Zari Tomaz and Zari Tarazi

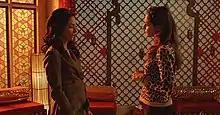
Tala Ashe as Zari Tomaz and Zari Tarazi in season 5 of "Legends of Tomorrow"

Zari Tomaz and Zari Tarazi are fictional characters portrayed by Tala Ashe in The CW's Arrowverse franchise, primarily the television series "Legends of Tomorrow". Loosely inspired by the characters Andrea Thomas and Adrianna Tomaz, both of whom use the moniker Isis, Zari was created by Phil Klemmer and Marc Guggenheim, with the Tomaz incarnation introduced in the series' third season episode "Zari". She is a hacktivist from a dystopian 2042 and joins the time-travelling Legends of Tomorrow, assisting them on their numerous adventures through season four. Due to the events of the season four finale, Tomaz's history is changed in a way that she never lived in a dystopian future; after she is erased from reality, a new alternate timeline version of Zari introduced in season five, Tarazi, is instead a socialite and social media influencer before joining the Legends.